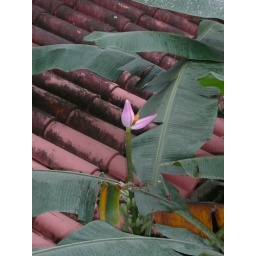
a flower in a tree